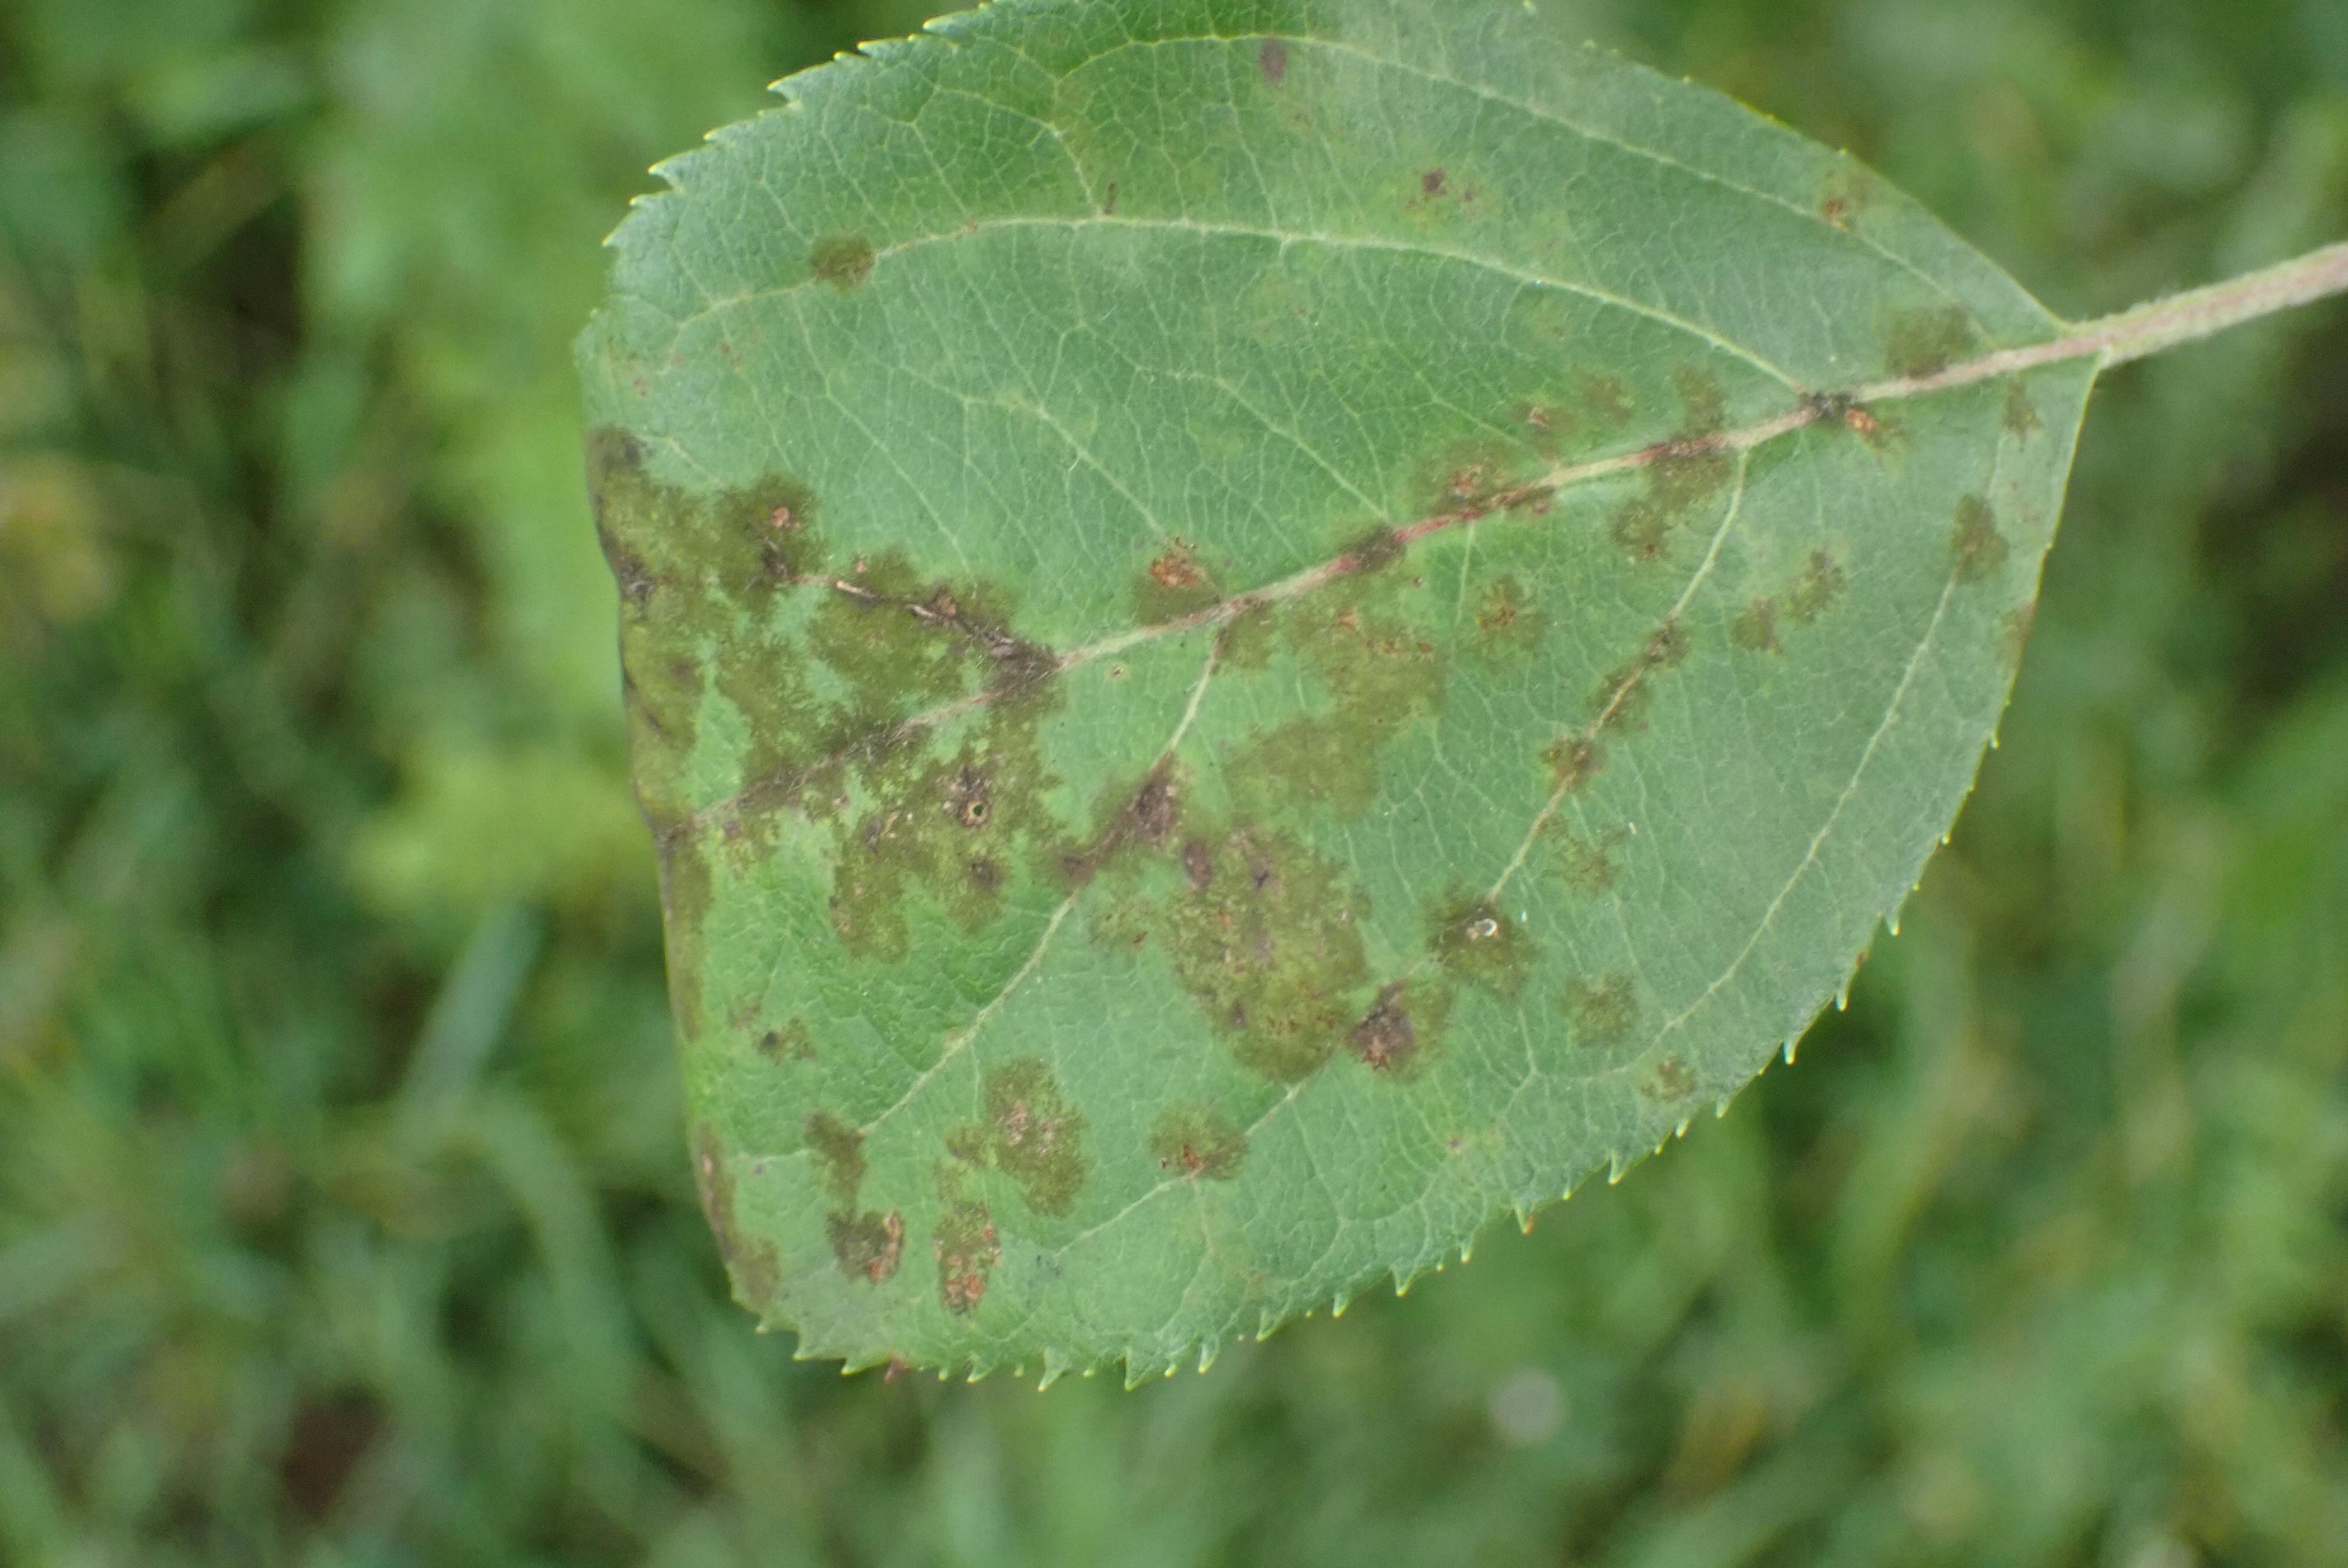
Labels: scab